Kimi Räikkönen

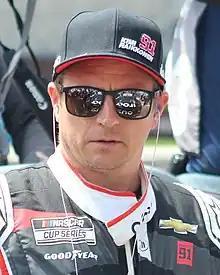
Räikkönen in 2023

Räikkönen continued with Alfa Romeo in alongside Giovinazzi. Before the season started Räikkönen had decided to retire at the end of the season. He tested positive for COVID-19 on the weekend of the Dutch Grand Prix and was replaced by reserve driver Robert Kubica at the Dutch and Italian Grand Prix. Räikkönen scored his first points of the season in Azerbaijan, with more points in Hungary, Russia and Mexico. In November he visited the Alfa Romeo factory in Switzerland for the last time as a team member and was given a farewell, and was subsequently given a farewell by the Scuderia Ferrari team prior to the race in Abu Dhabi. For his final race in Abu Dhabi the team inscribed "Dear Kimi, we will leave you alone now" on his C41. Räikkönen was forced to retire on lap 25 because of a technical issue with a wheel nut. "It doesn't matter how it comes to the end, it's the end now and yes, I'm looking forward to it," he said after the race. Räikkönen finished the season in 16th place with 10 points.